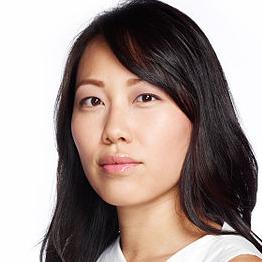
Age: 33